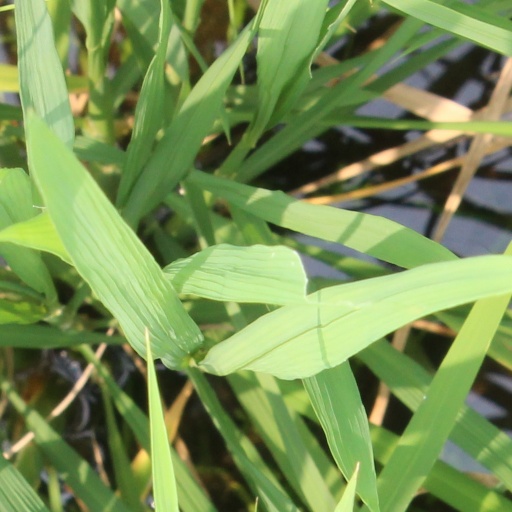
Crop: rice